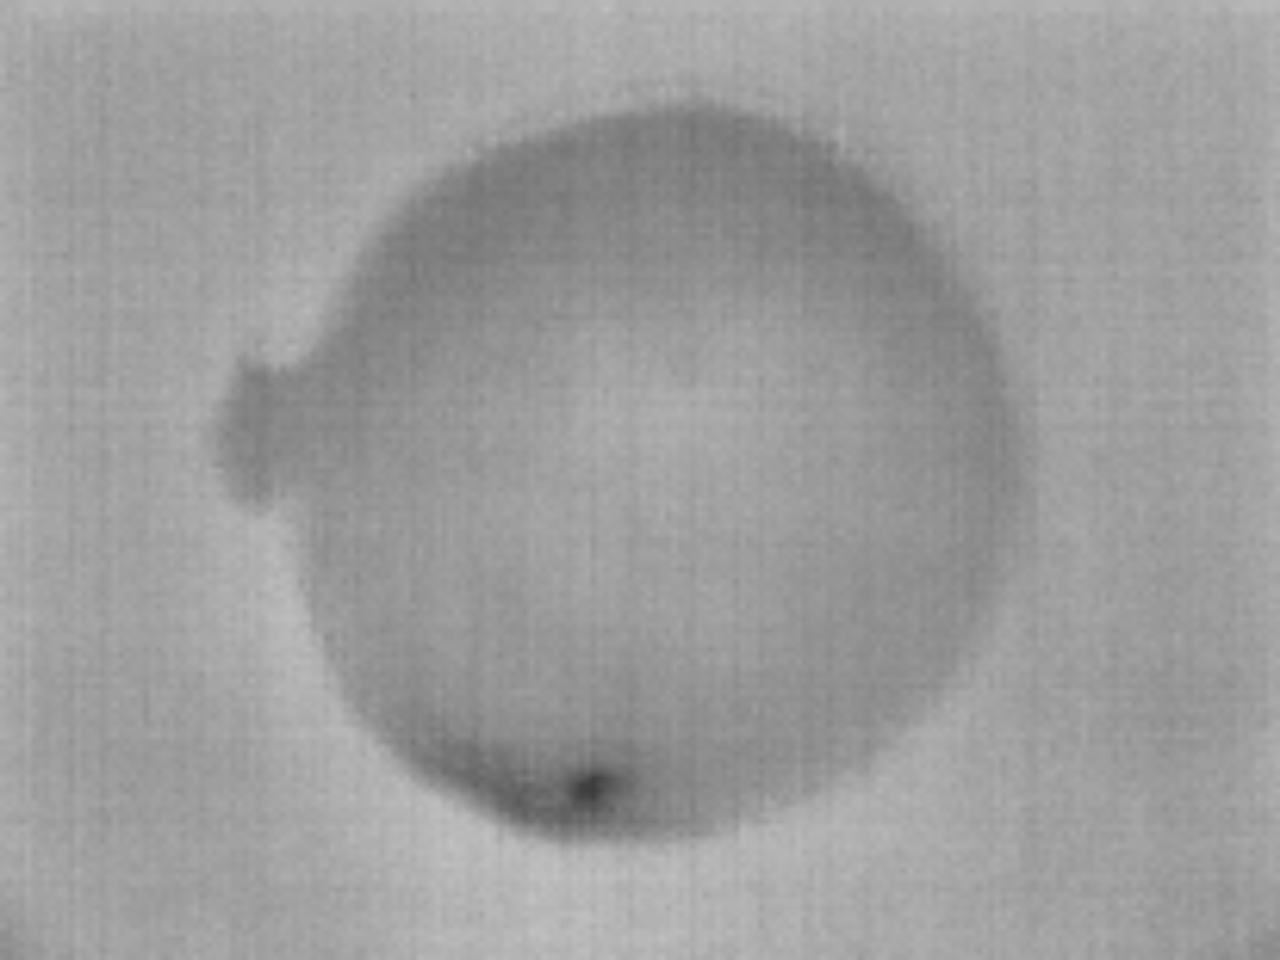
Label: Minor Defect